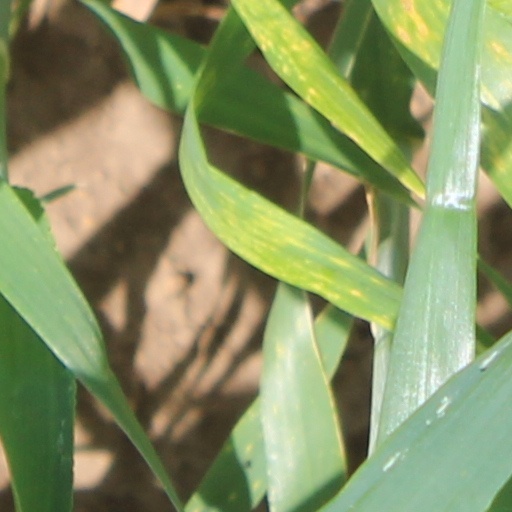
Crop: wheat